Answer in natural language. Which point is closer to the camera taking this photo, point A  or point B? Choose between the following options: B or A
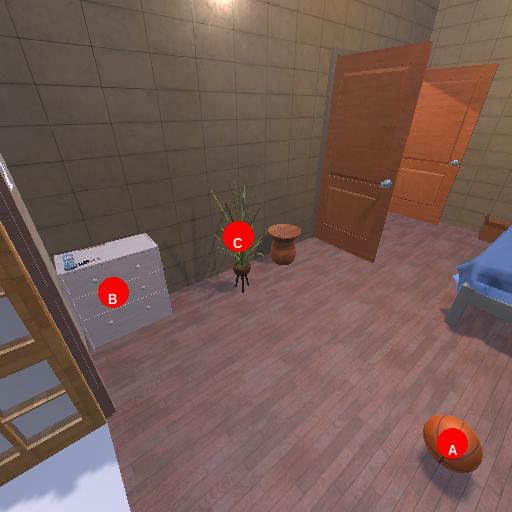
<answer>A</answer>